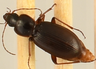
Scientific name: Synuchus impunctatus
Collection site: Bartlett Experimental Forest NEON (BART), plot BART_079